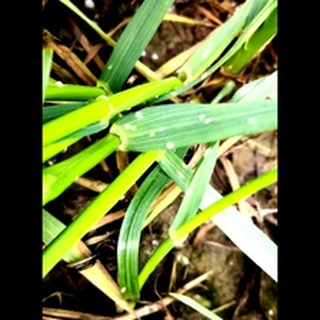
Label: wheat_mildew